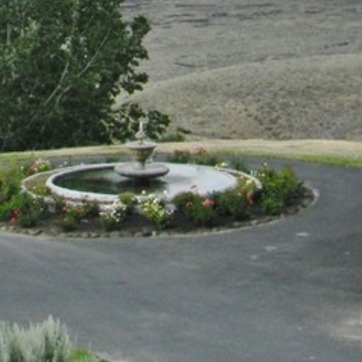
Material: water